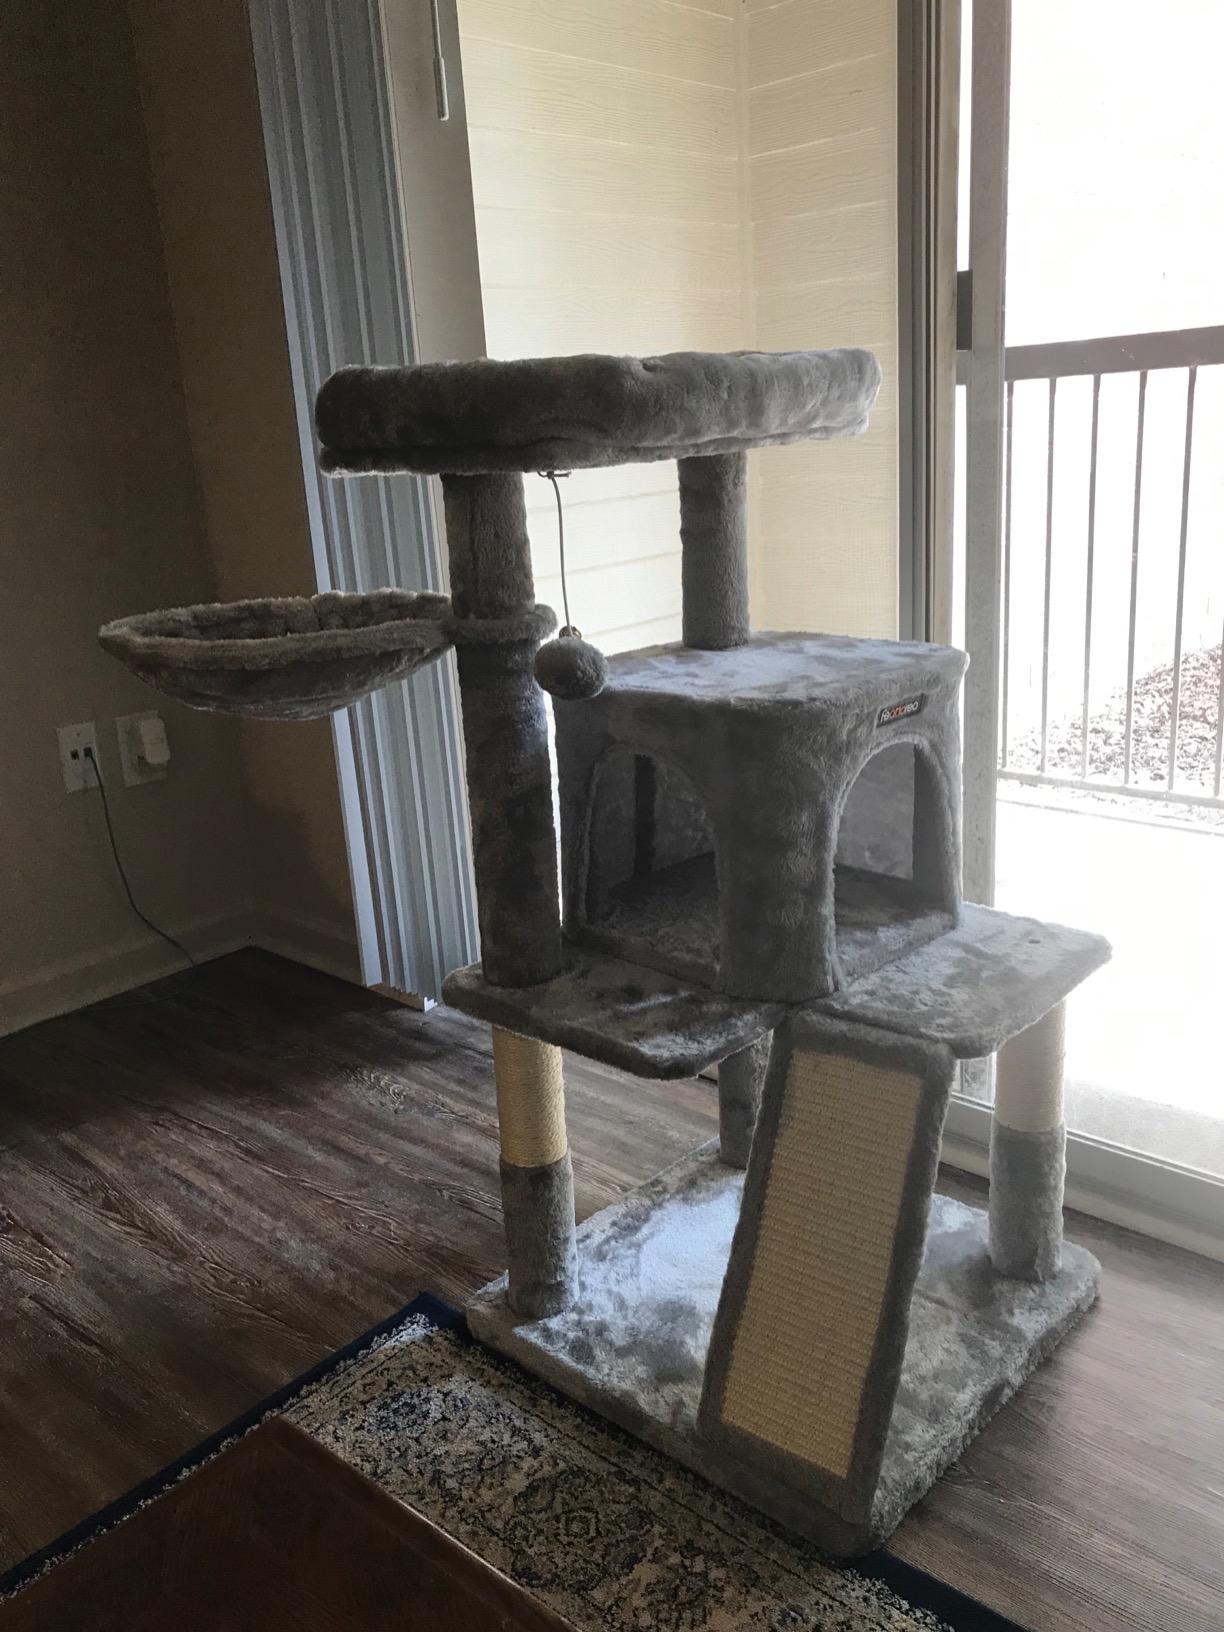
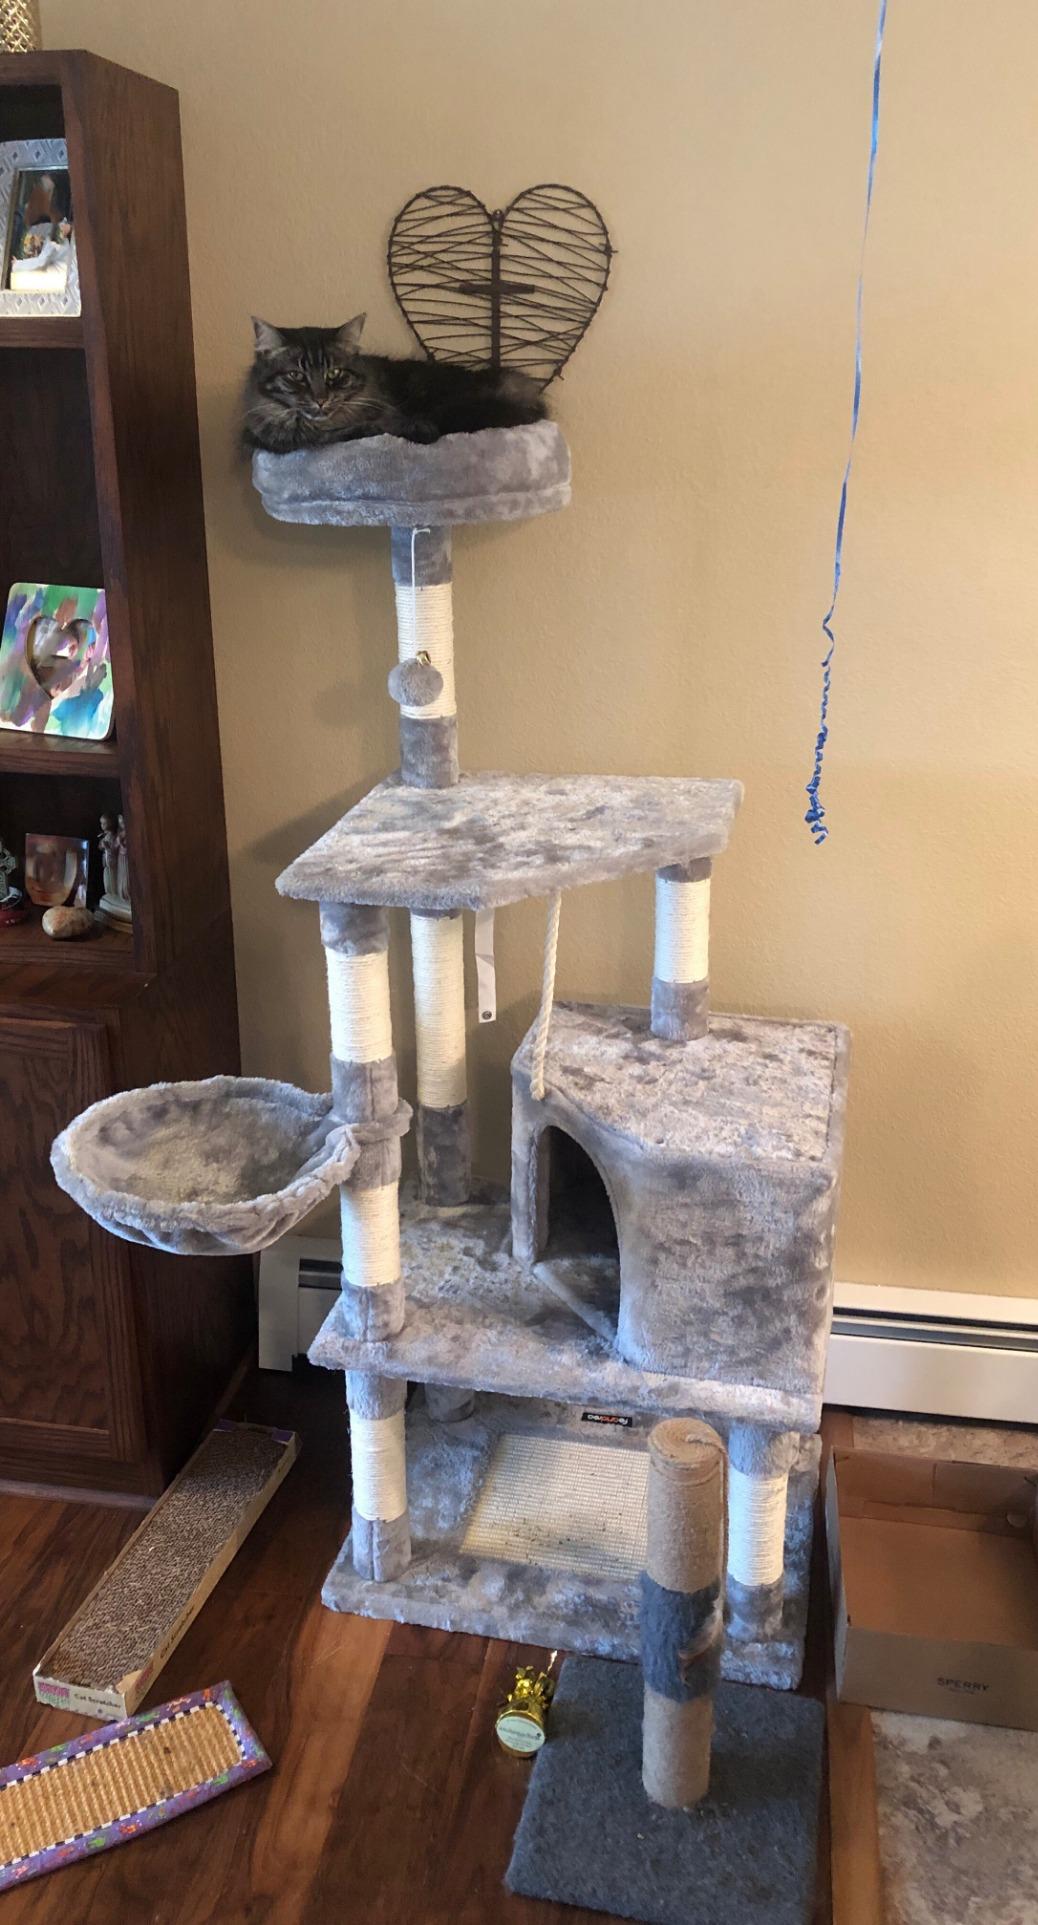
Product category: items_cat tree
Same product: no